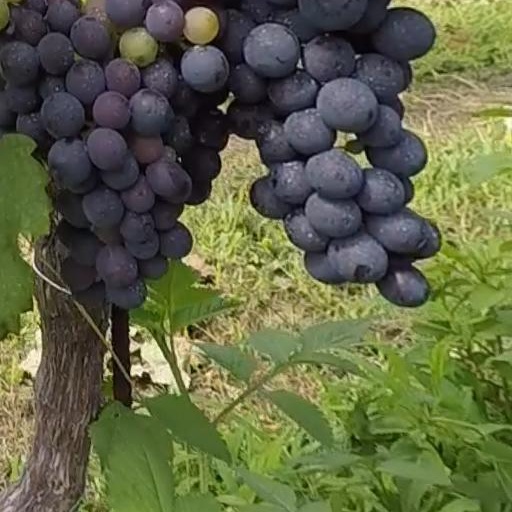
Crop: grape